Cozy Powell

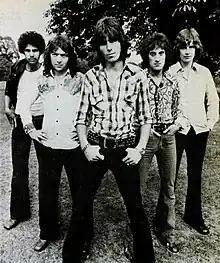
Powell (middle) with Cozy Powell's Hammer in 1974 left to right: Clive Chaman, Bernie Marsden, Powell, Frank Aiello and Don Airey

With Powell's session work at RAK and subsequent solo success (including "Dance with the Devil", which reached No. 3 in the UK singles chart during January 1974), Bedlam fell apart.